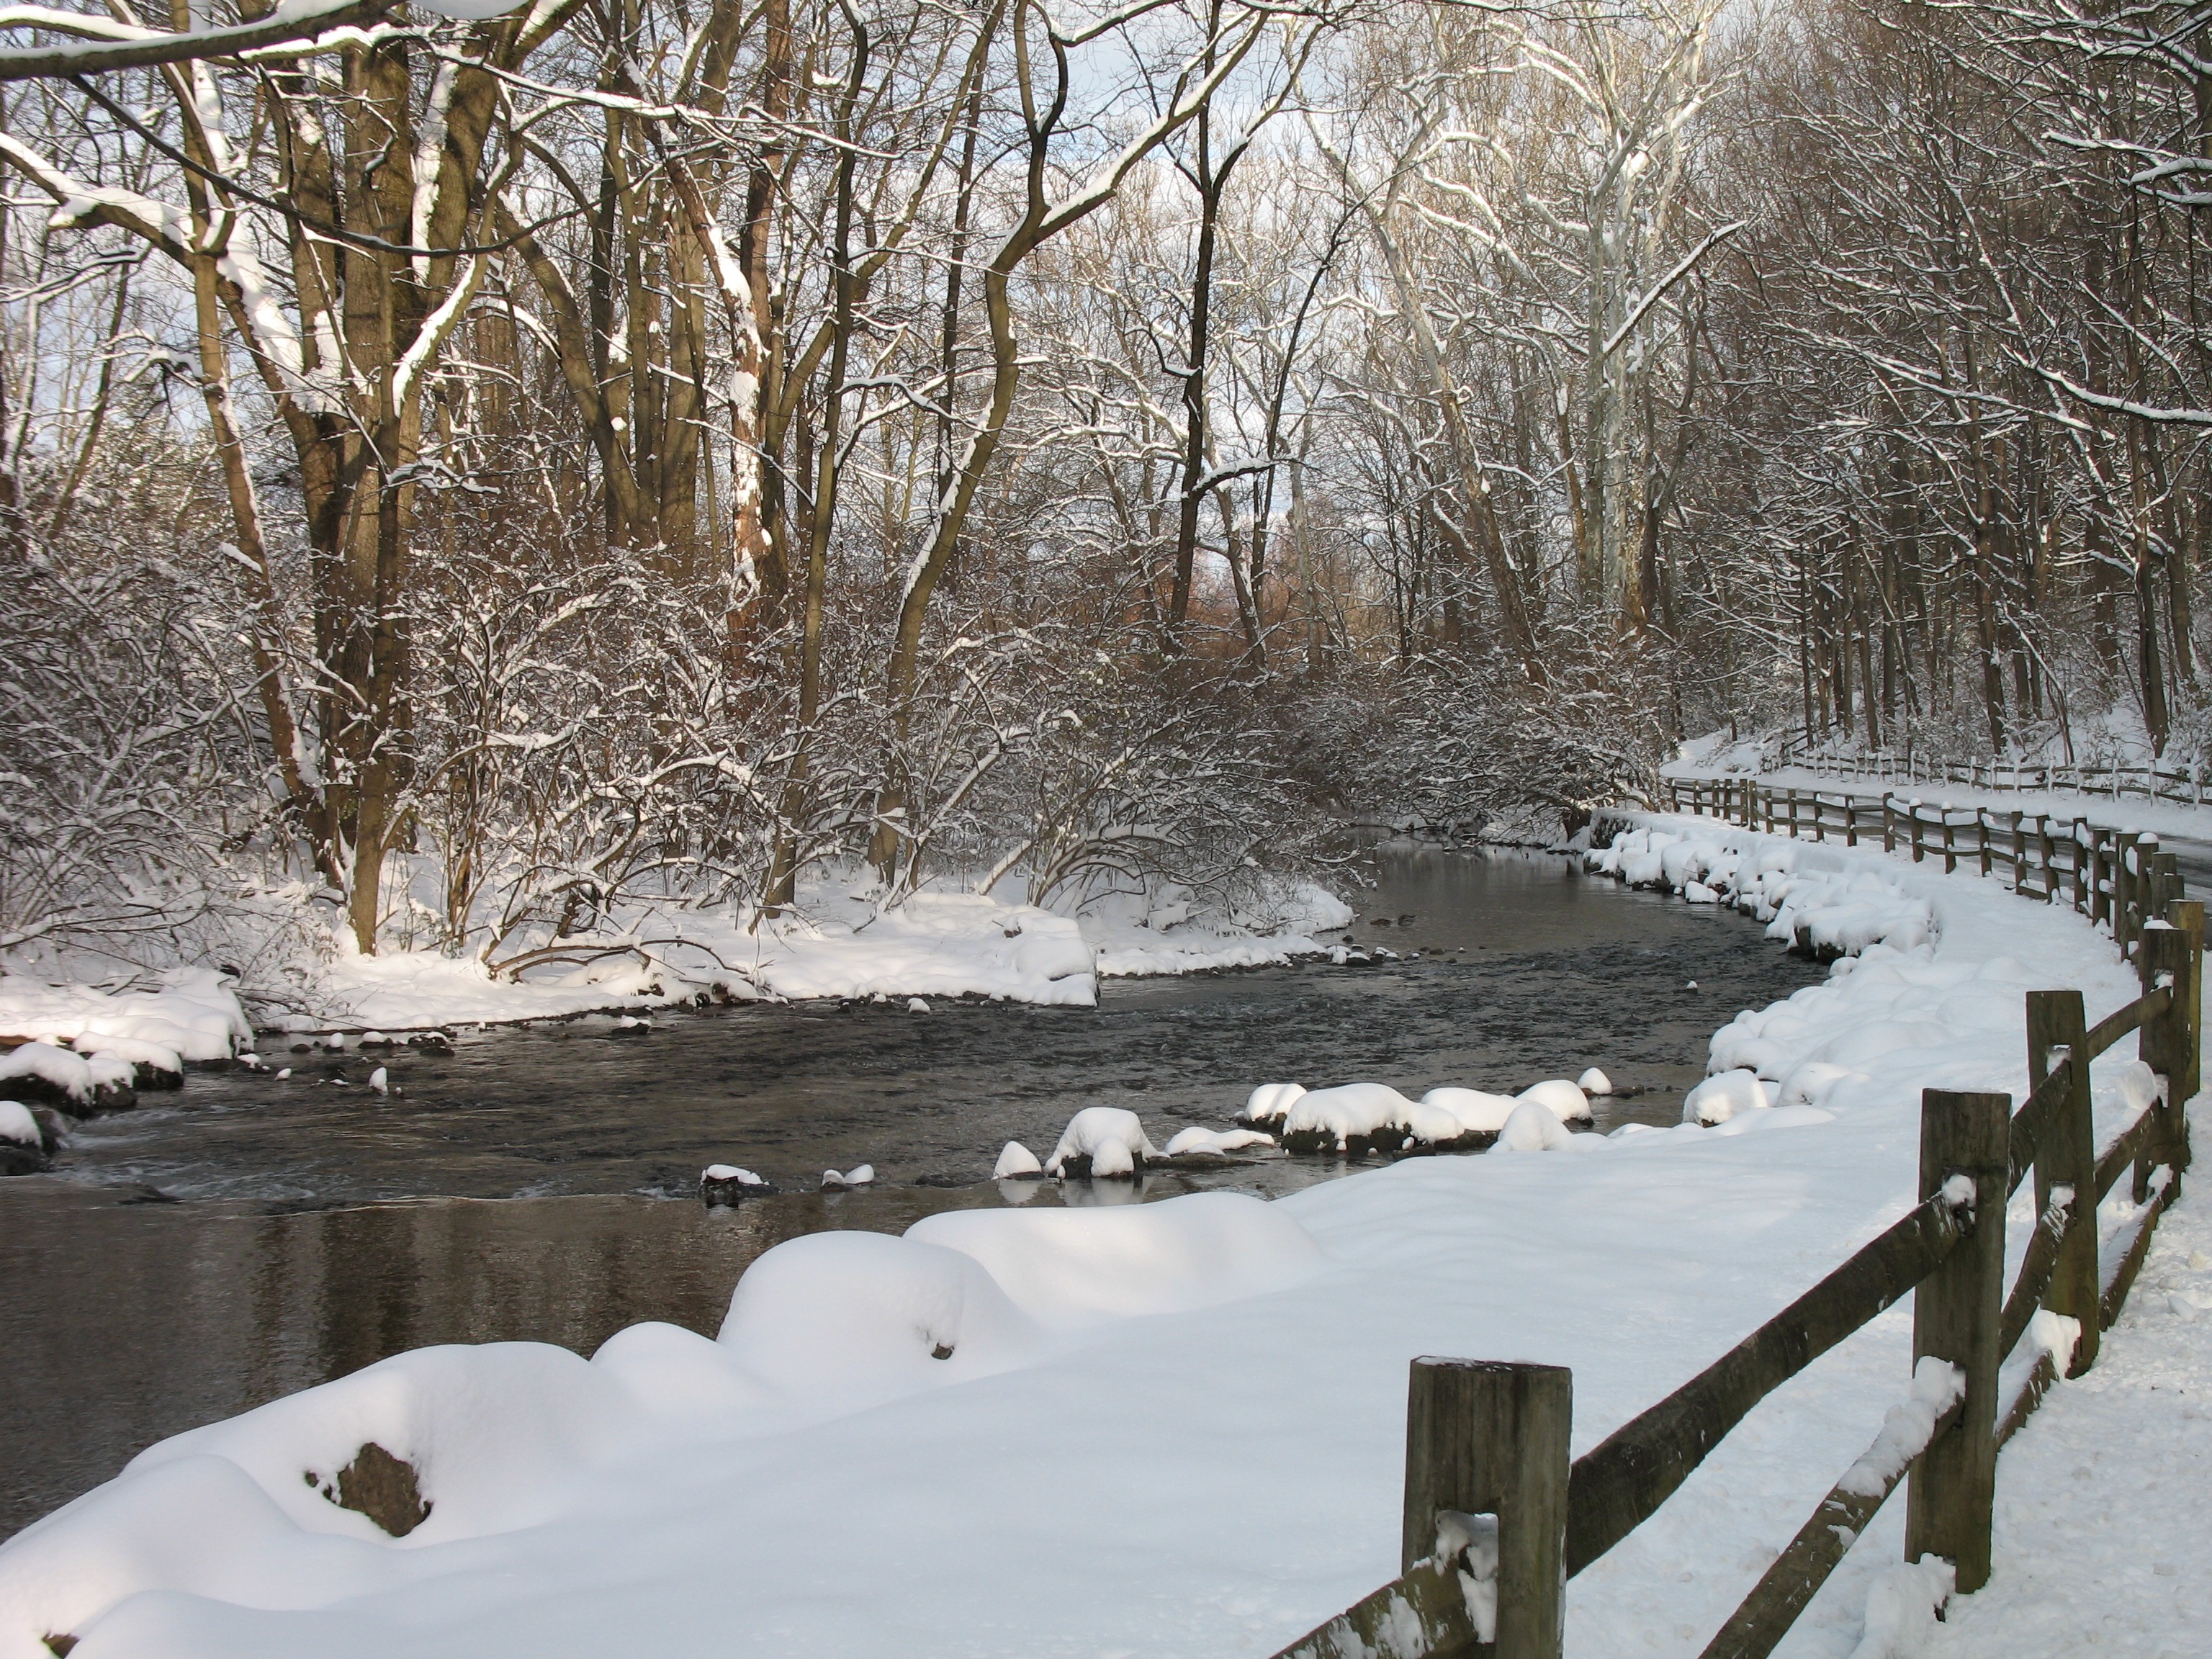
water, nature, branch, snow, winter, fence, countryside, frost, stream, ice, scenic, weather, snowy, season, trees, woods, pennsylvania, blizzard, freezing, winter storm